The Way of the Shadow Wolves

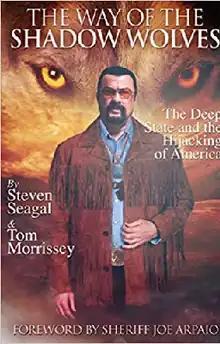

The Way of the Shadow Wolves: The Deep State And The Hijacking Of America is a conspiracy thriller novel, co-written by actor Steven Seagal and Tom Morrissey, the former chair of the Arizona Republican Party and the mayor of Payson, Arizona.